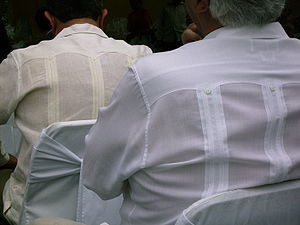
Guayabera
To guayaberas set bagfra.
Guayabera, en løsthængende herreskjorte, som er populær i Latinamerika, Caribien, Filippinerne og Zimbabwe.